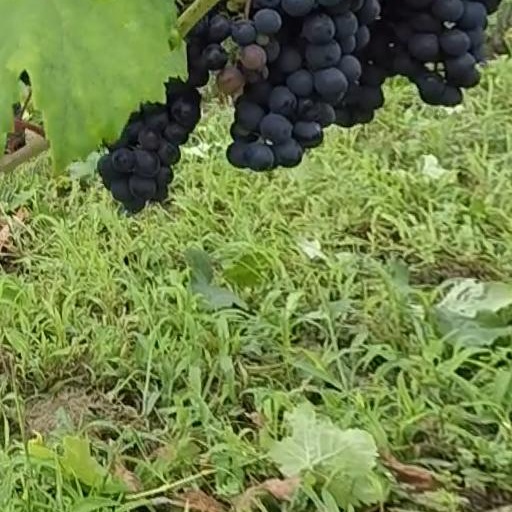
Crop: grape